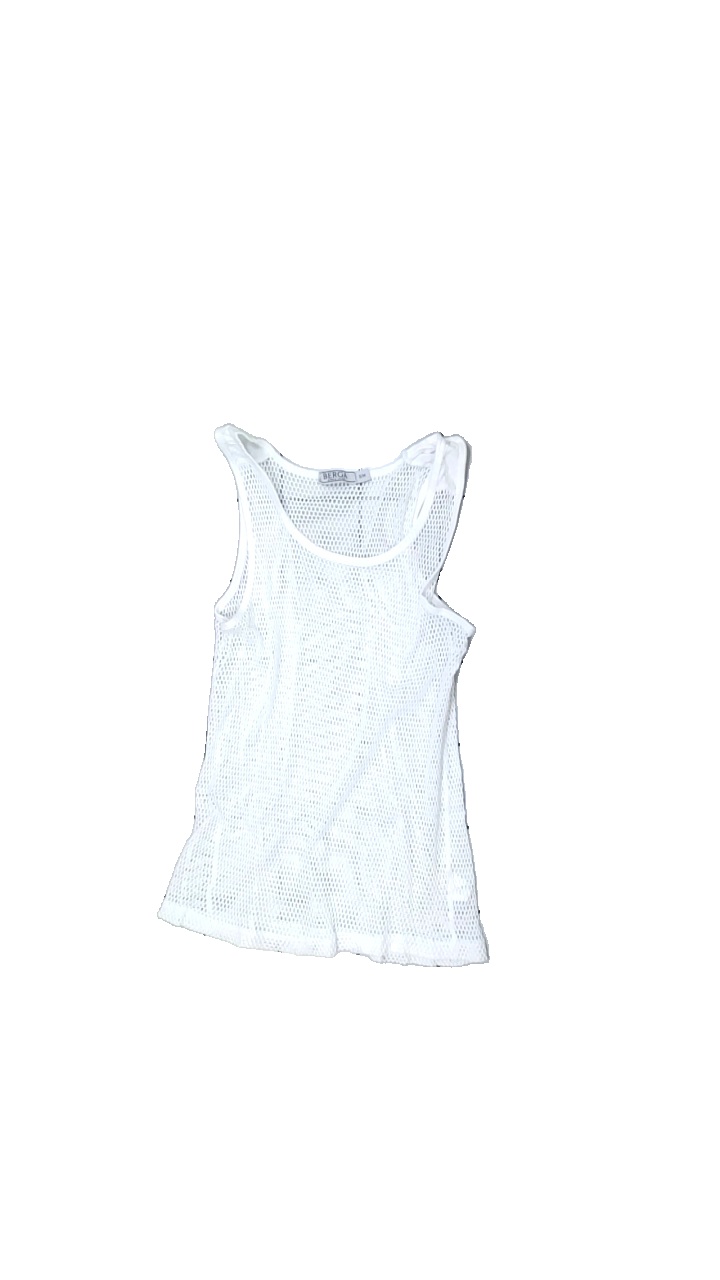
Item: Top (Men)
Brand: Berga
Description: White net singlet
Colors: White
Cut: Regular, C-collar
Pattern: Other
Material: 100% cotton
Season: Summer
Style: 90s
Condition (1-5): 4
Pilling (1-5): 5
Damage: Crooked
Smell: Major
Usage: Reuse
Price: <50